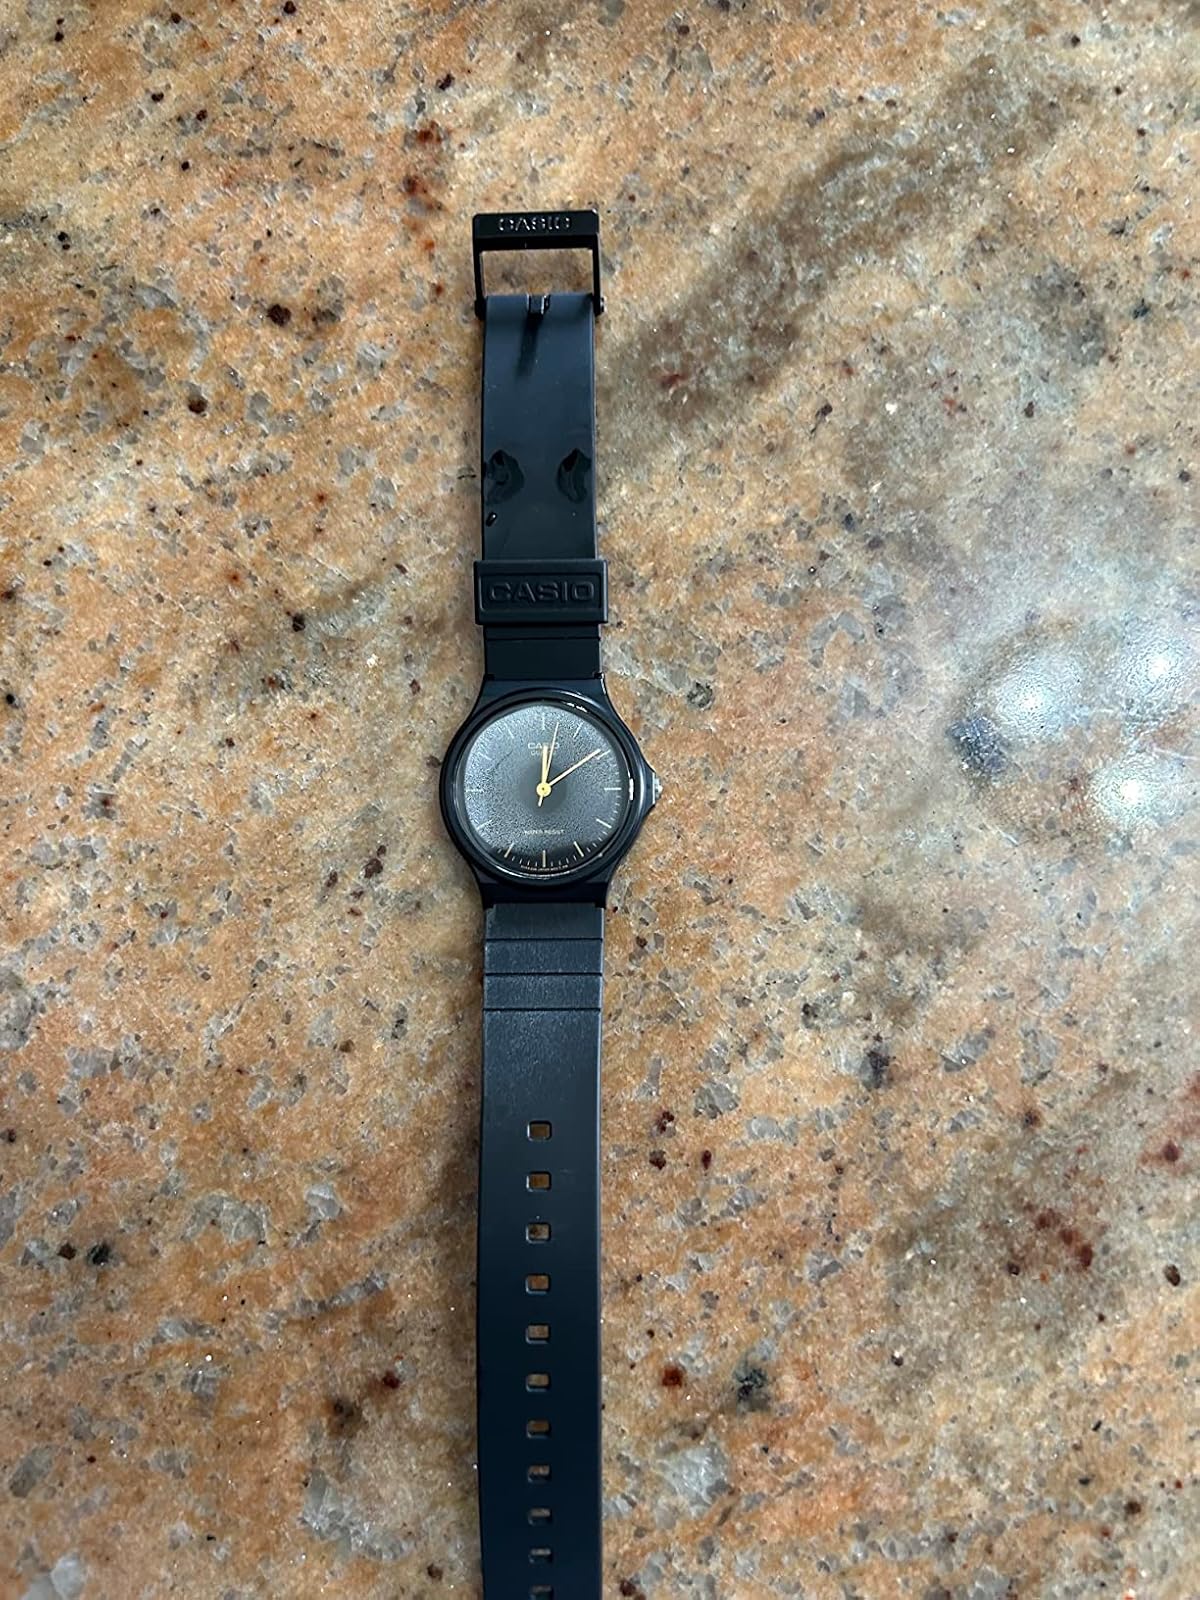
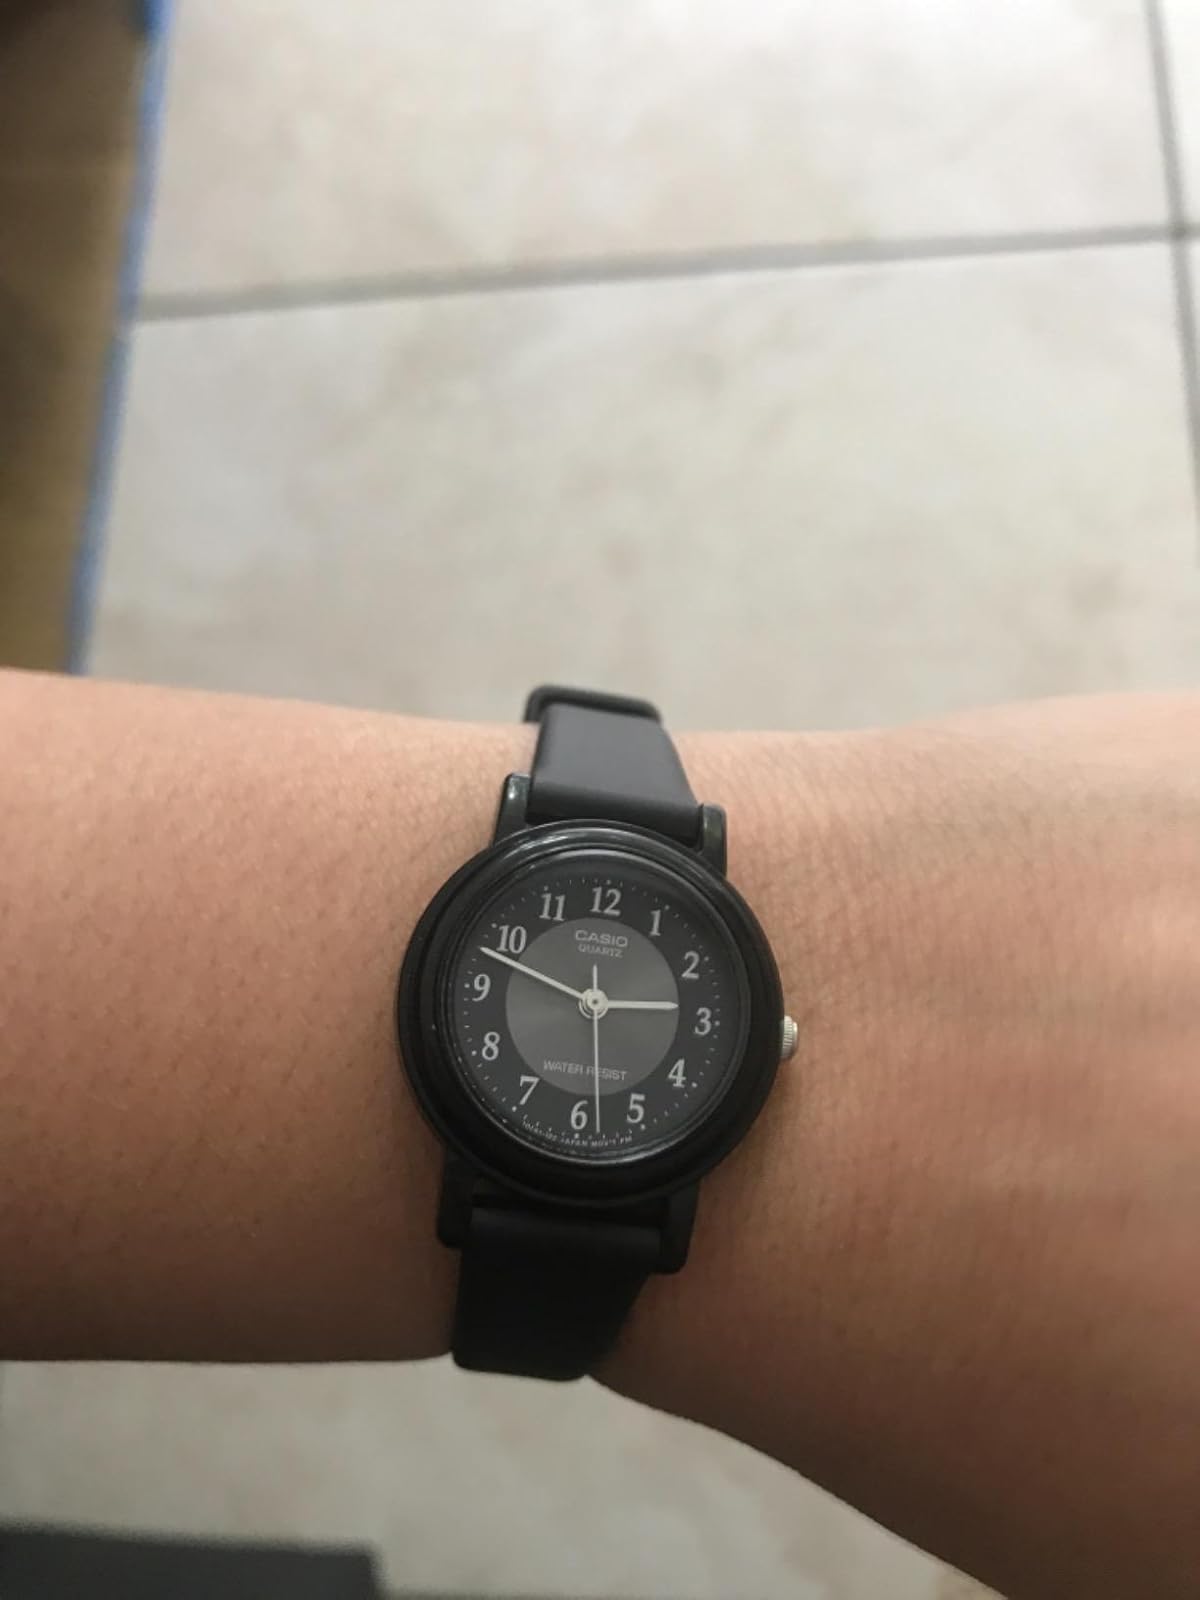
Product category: accessories_watch
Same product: no